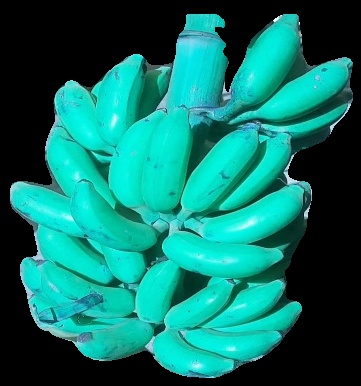
Variety: elakki-bale
Grade: grade3